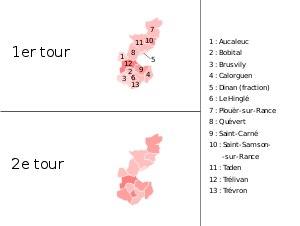
Les élections cantonales ont eu lieu les 20 et 27 mars 2011.